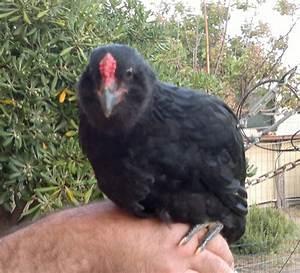
chicken